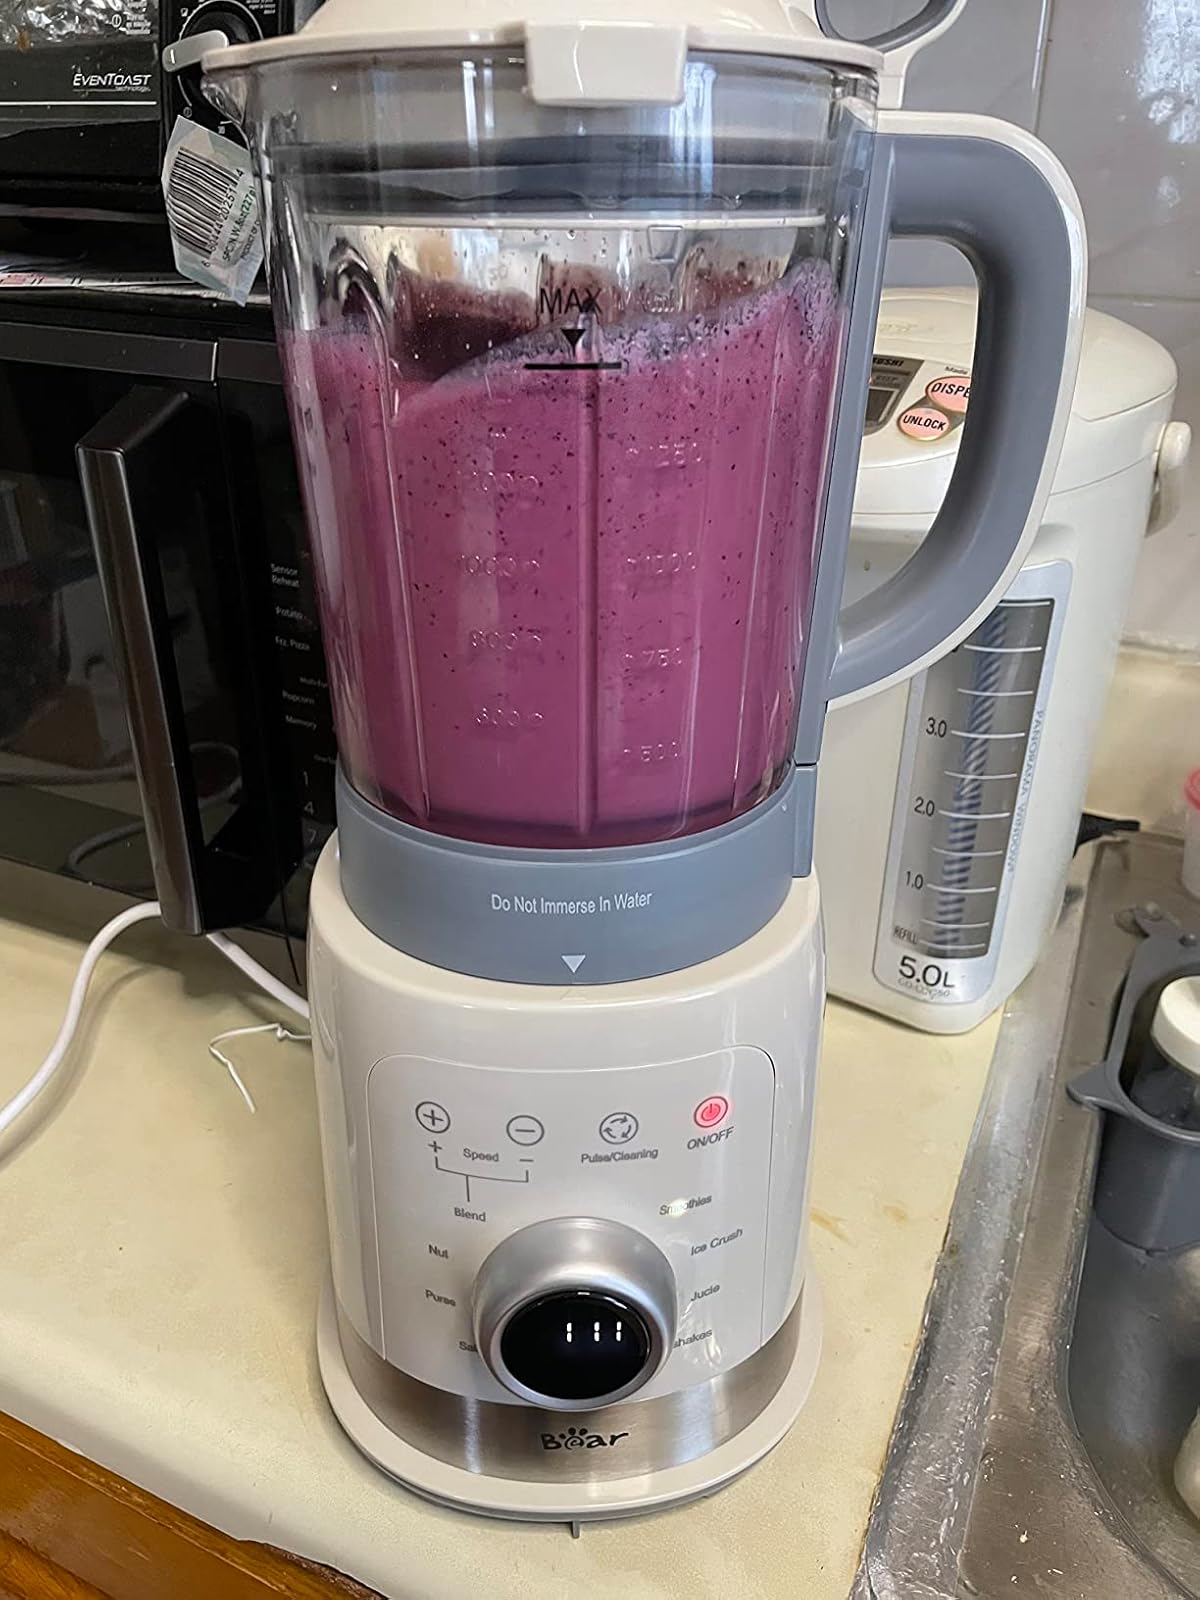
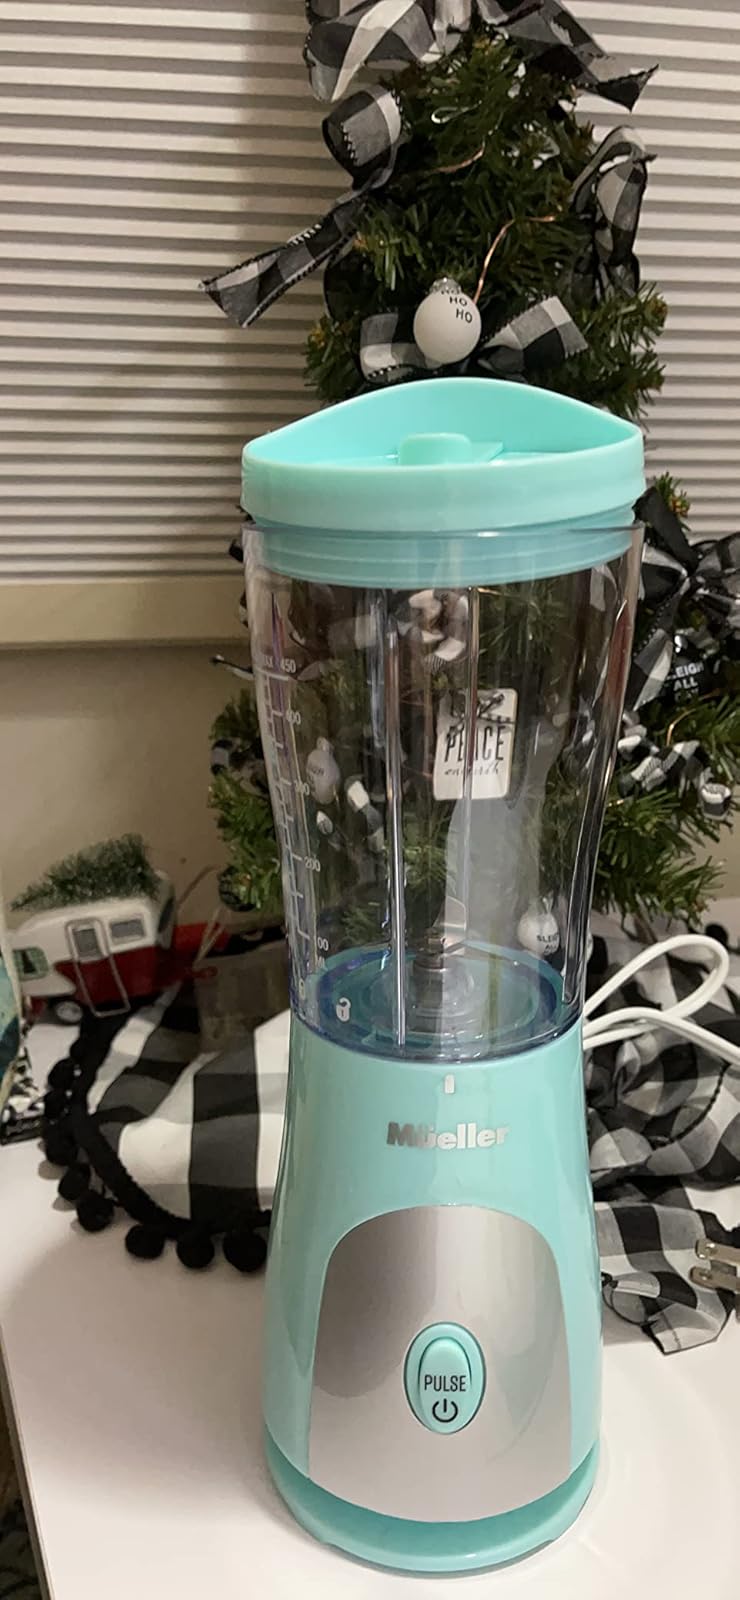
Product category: items_blender
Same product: no